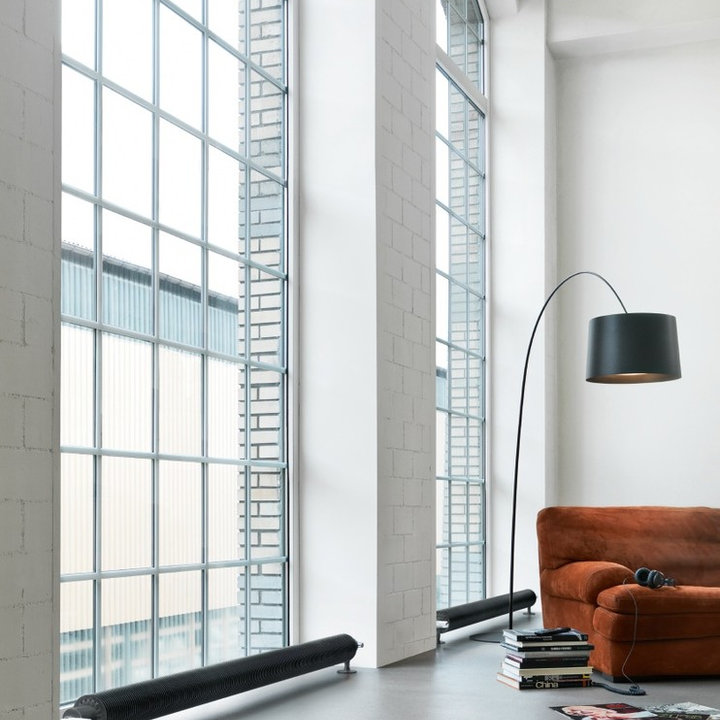
Style: Industrial